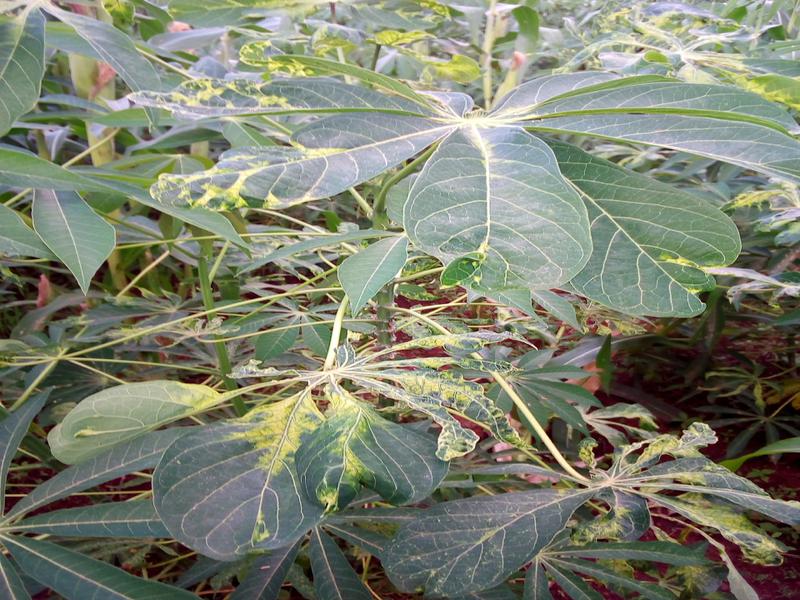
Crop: cassava
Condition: mosaic_disease